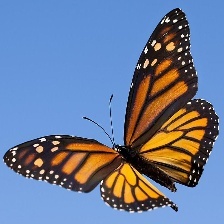
Species: MONARCH
Butterfly family (ImageNet category): monarch